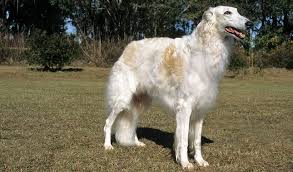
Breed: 226-n000064-borzoi